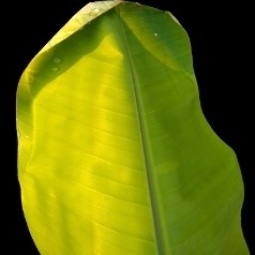
Label: Sulphur